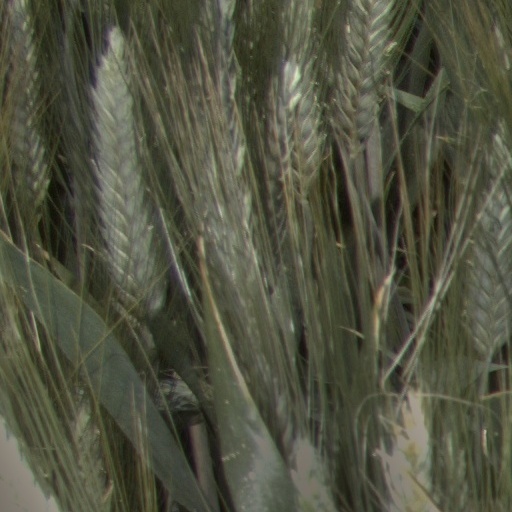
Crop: wheat